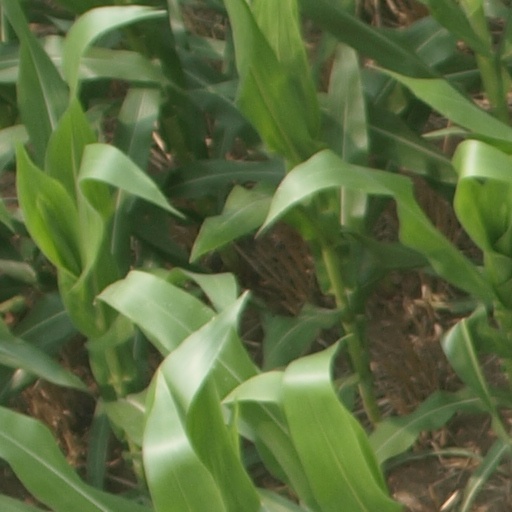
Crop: maize; corn